Answer in natural language. Considering the relative positions, is Television (marked B) to the left or right of Doorframe (marked C)? Choose between the following options: left or right
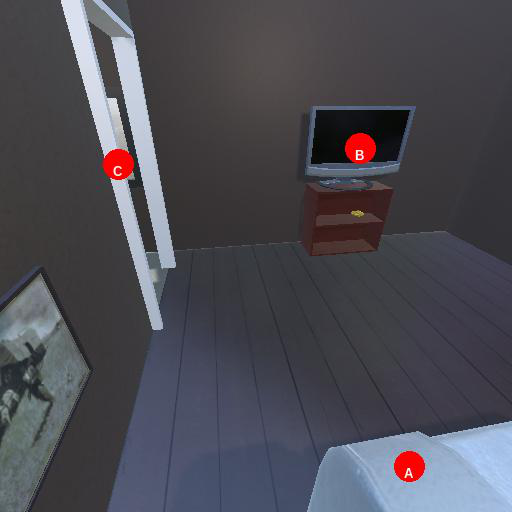
<answer>right</answer>